Source Theatre Company (Washington, D.C.)

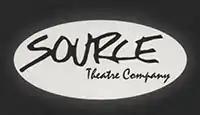
Source Theatre Company Logo in use at the time the company ceased production

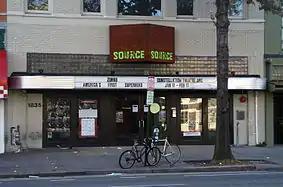
The Source Theater on 14th Street NW, Washington, D.C.

Source Theatre Company was a non-profit theater company in Washington, D.C., that operated from 1977 until 2002 and formally disbanded in 2006.